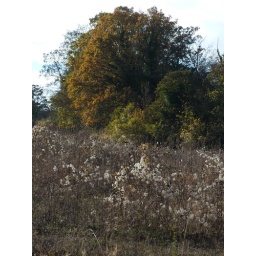
I liked the contrast of colours here - the bleached fluffy white of the seedheads against the rich russets and green of the hedge.